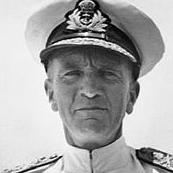
Age: 54